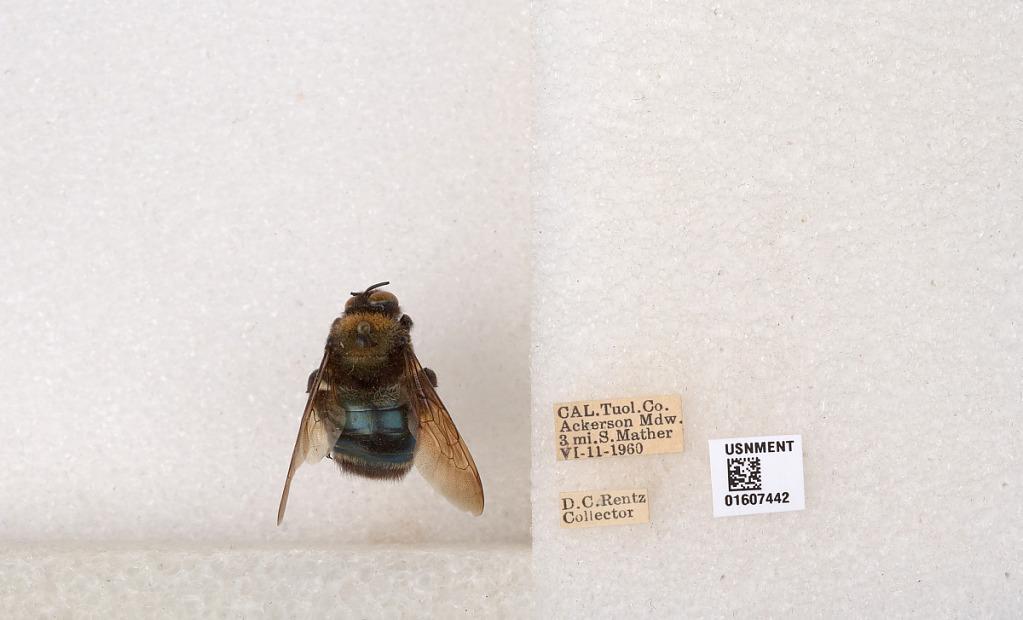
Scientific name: Xylocopa (Xylocopoides) californica californica Cresson
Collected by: D. Rentz
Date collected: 1960-6-11
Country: United States
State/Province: California
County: Tuolumne
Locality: Ackerson Mdw. 3 mi. S. Mather
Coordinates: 37.8433, -119.835